Vestfossen

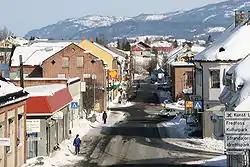
Storgata, main street of Vestfossen

Vestfossen is a village in the municipality of Øvre Eiker in the county of Buskerud, Norway. Vestfossen is a former industrial city with traditions dating back to the 16th century. As of 2008 Vestfossen had a population of 2,867 according to Statistics Norway.